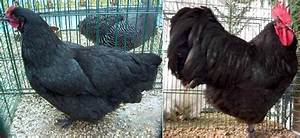
Label: gallina